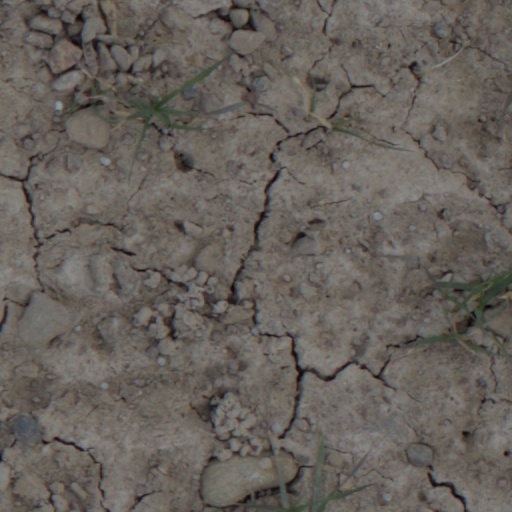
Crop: wheat